Dad in Training

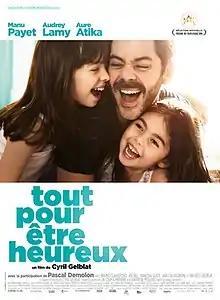
Theatrical release poster

Dad in Training (original title: Tout pour être heureux) is a 2015 French comedy film written and directed by Cyril Gelblat, loosely based on the novel "Un coup à prendre" by Xavier de Moulins. The film stars Manu Payet, Audrey Lamy and Aure Atika.